The People's Operator

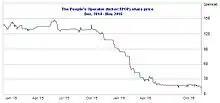
Line chart showing the fall in value from £1,30 to less than £0,12. Shareholders lost nearly £90 million.

TPO officially launched in the United States on 21 July 2015. Since its inception, the service runs as an MVNO on top of the Sprint wireless CDMA network, and later also on the T-Mobile US wireless GSM network, which started the week of 21 March 2016. TPO offered prospective US customers a $32-per-month option with unlimited talk time and text messages and 2 gigabytes of data.